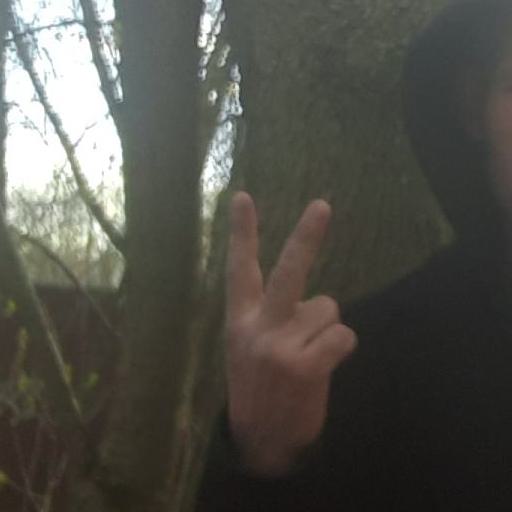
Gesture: peace_inverted